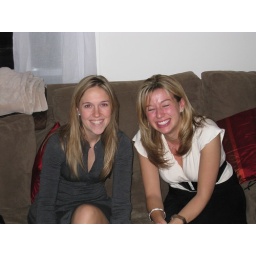
The Christmas season in Boston, complete with tree decorating and a special house party